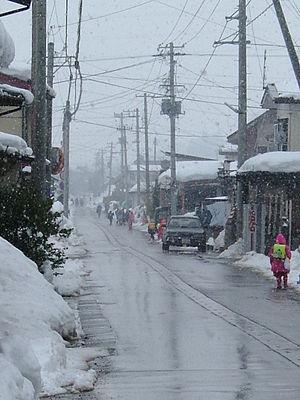
Ringō est un des quartiers de la partie occidentale de la ville de Nan'yō dans la préfecture de Yamagata au nord de l'île de Honshū au Japon.